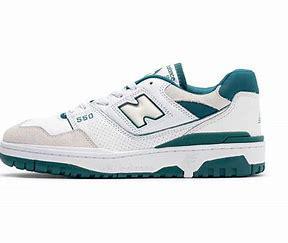
Brand: New
Model: Balance kg New Balance 550